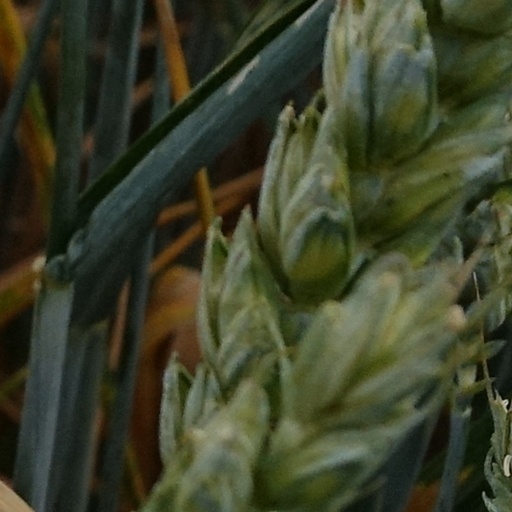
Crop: wheat